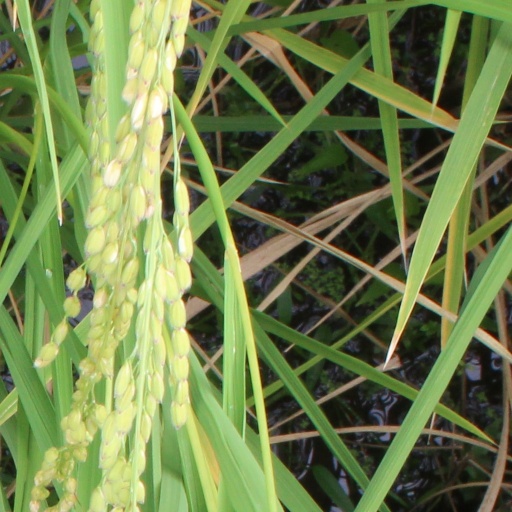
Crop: rice